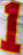
Number: 1